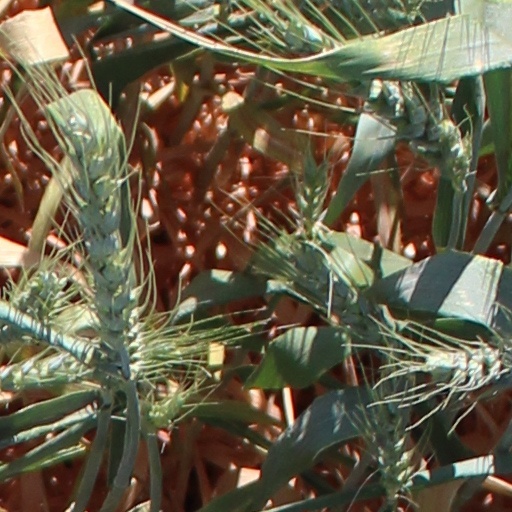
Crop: wheat